The Wars to Come

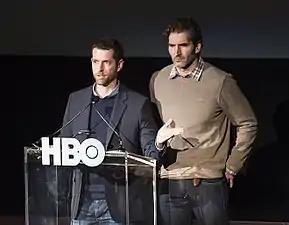
The episode was written by series co-creators David Benioff and D. B. Weiss.

This episode was written by executive producers David Benioff and D. B. Weiss and contains content from three of George Martin's novels, "A Storm of Swords", partial Samwell IV and partial Jon IX, "A Feast for Crows", chapters Cersei II, Cersei III, Jaime I, and Cersei VIII and "A Dance with Dragons", chapters Tyrion I, Daenerys I, and partial Jon III. The episode marked the first usage of flashbacks, a trope previously avoided to prevent the story from becoming more convoluted than it already was. Flashbacks are also avoided because the writers do not wish to take away from the current plot, as it allows viewers to see the reaction of characters in the present, something that would not be as easy with flashbacks.